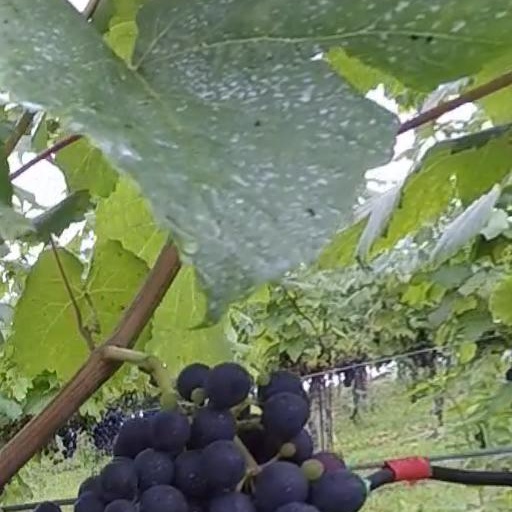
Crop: grape